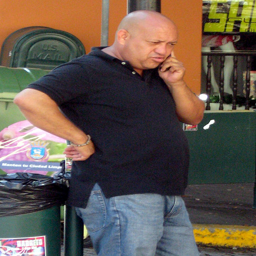
A man talking on a phone while holding his hand on his side.
A man standing with a phone in his hand that he is holding up to his ear.
A man with a navy blue shirt and blue jeans on talking on a phone.
A bald man talks on a cell phone on the sidewalk.
A man in a blue shirt talking on a cell phone with his hand on his hip.